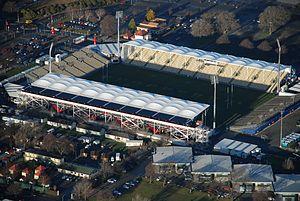
La Coupe du monde de football des moins de 20 ans 2015 est la vingtième édition de la Coupe du monde de football des moins de 20 ans et réunit 24 équipes. Elle se déroule en Nouvelle-Zélande. Le pays organisateur a été choisi par le comité exécutif de la Fédération internationale de football association le 3 mars 2011.
La Coupe du monde de rugby à XIII 2017 est la 15ᵉ édition de la Coupe du monde de rugby à XIII, compétition organisée par la fédération internationale de rugby à XIII et qui réunit les meilleures sélections masculines. Elle se déroule du 27 octobre 2017 au 2 décembre 2017 en Australie, en Nouvelle-Zélande et en Papouasie Nouvelle-Guinée.
La première édition de la Coupe Océanie se déroule du 22 juin 2019 au 9 novembre 2019 en Australie et Nouvelle-Zélande. Elle regroupe six nations de la région Océanie. La compétition est annoncée par la Fédération internationale lors de son congrès en novembre 2018.